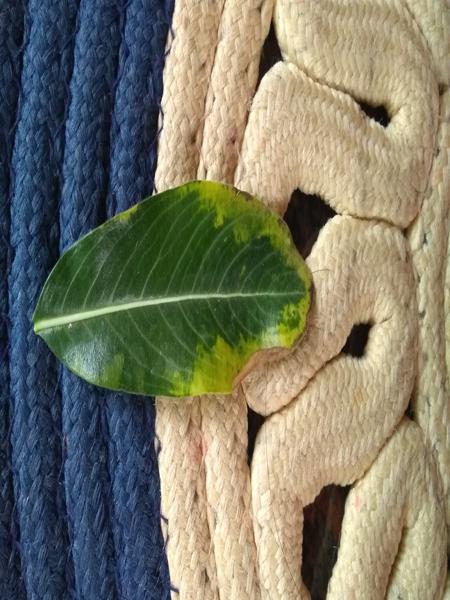
Plant: Catharanthus